Joseph Lies

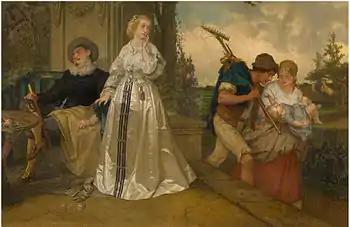
A contrast

At the age of 20 Lies was drafted into the Belgian army. He served in a regiment in Liège where the officer in charge allowed him to devote most of his time to painting and required him to give art classes to the officer's daughter. After completion of his military service and his return to Antwerp in February 1843 Lies picked up his painting career. His most important works were created in the second half of the 1850s. The Antwerp city council commissioned in 1859 his largest painting entitled "Baldwin VII, Count of Flanders".